Moonchild Mixes

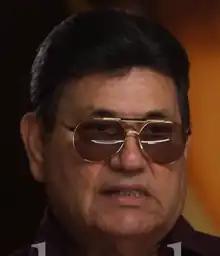
Abraham Quintanilla "(pictured)" believed the album would be responded to positively. However, critics have remained largely negative, questioning the ethics involved in the computer manipulation of Selena.

Abraham announced the album through an interview with San Antonio-based Latin Groove News on March 10, 2022. The album has been completed, though it was being remastered while the artwork was being handled by Suzette, at the time. In April 2020, A.B. revealed that their mother, Marcella Quintanilla, had originally selected the artwork for the album before it was postponed due to the COVID-19 pandemic. According to Abraham, this album has been long-awaited by fans of the singer and believed it will be received positively by the public. News of the album's release sparked criticism from fans who believed the album would not be authentic, while others questioned the family's motive for releasing the album believing they "are profiting off [of Selena's death]". Abraham responded that he is aware of their criticisms and believed that those who are critical of the album are unaware on the recording contract that the family made with Selena prior to her death. Abraham has received negative comments from fans since Selena's death; he initially found her fan's criticisms hurtful, though he now says that the negative comments he receives no longer bother him. EMI Latin has released a plethora of posthumous albums, as well as unreleased material by Selena since her death. Suzette stressed that the preservation of Selena's legacy through her works has been a difficult task that has made it harder for the family in coping with the singer's absence. A.B. recalled a phrase Selena would often say: "The goal isn't to live forever but to create something that will" when interviewed by a reporter for "La Prensa Latina" on the negative responses the family has received. Biographer Joe Nick Patoski, called the commercialization of Selena a business, saying that "it happens when your father is your manager".